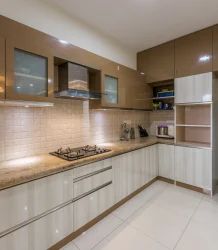
Label: Modular_Kitchen_Cabinets